Philip Levine (poet)

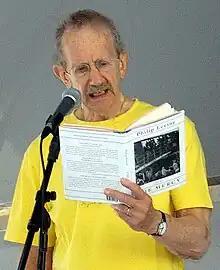
Levine reading in 2006

Philip Levine (January 10, 1928 – February 14, 2015) was an American poet best known for his poems about working-class Detroit. He taught for more than thirty years in the English department of California State University, Fresno and held teaching positions at other universities as well. He served on the Board of Chancellors of the Academy of American Poets from 2000 to 2006, and was appointed Poet Laureate of the United States for 2011–2012.